Greek language

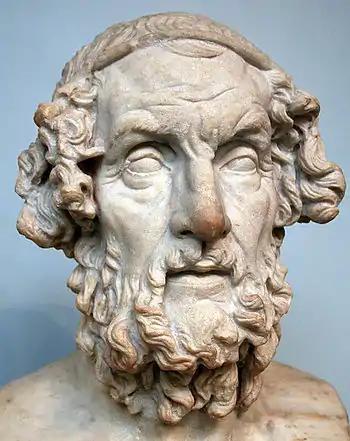
Idealised portrayal of the author Homer

Greek has been spoken in the Balkan peninsula since around the 3rd millennium BC, or possibly earlier. The earliest written evidence is a Linear B clay tablet found in Messenia that dates to between 1450 and 1350 BC, making Greek the world's oldest recorded living language. Among the Indo-European languages, its date of earliest written attestation is matched only by the now-extinct Anatolian languages.